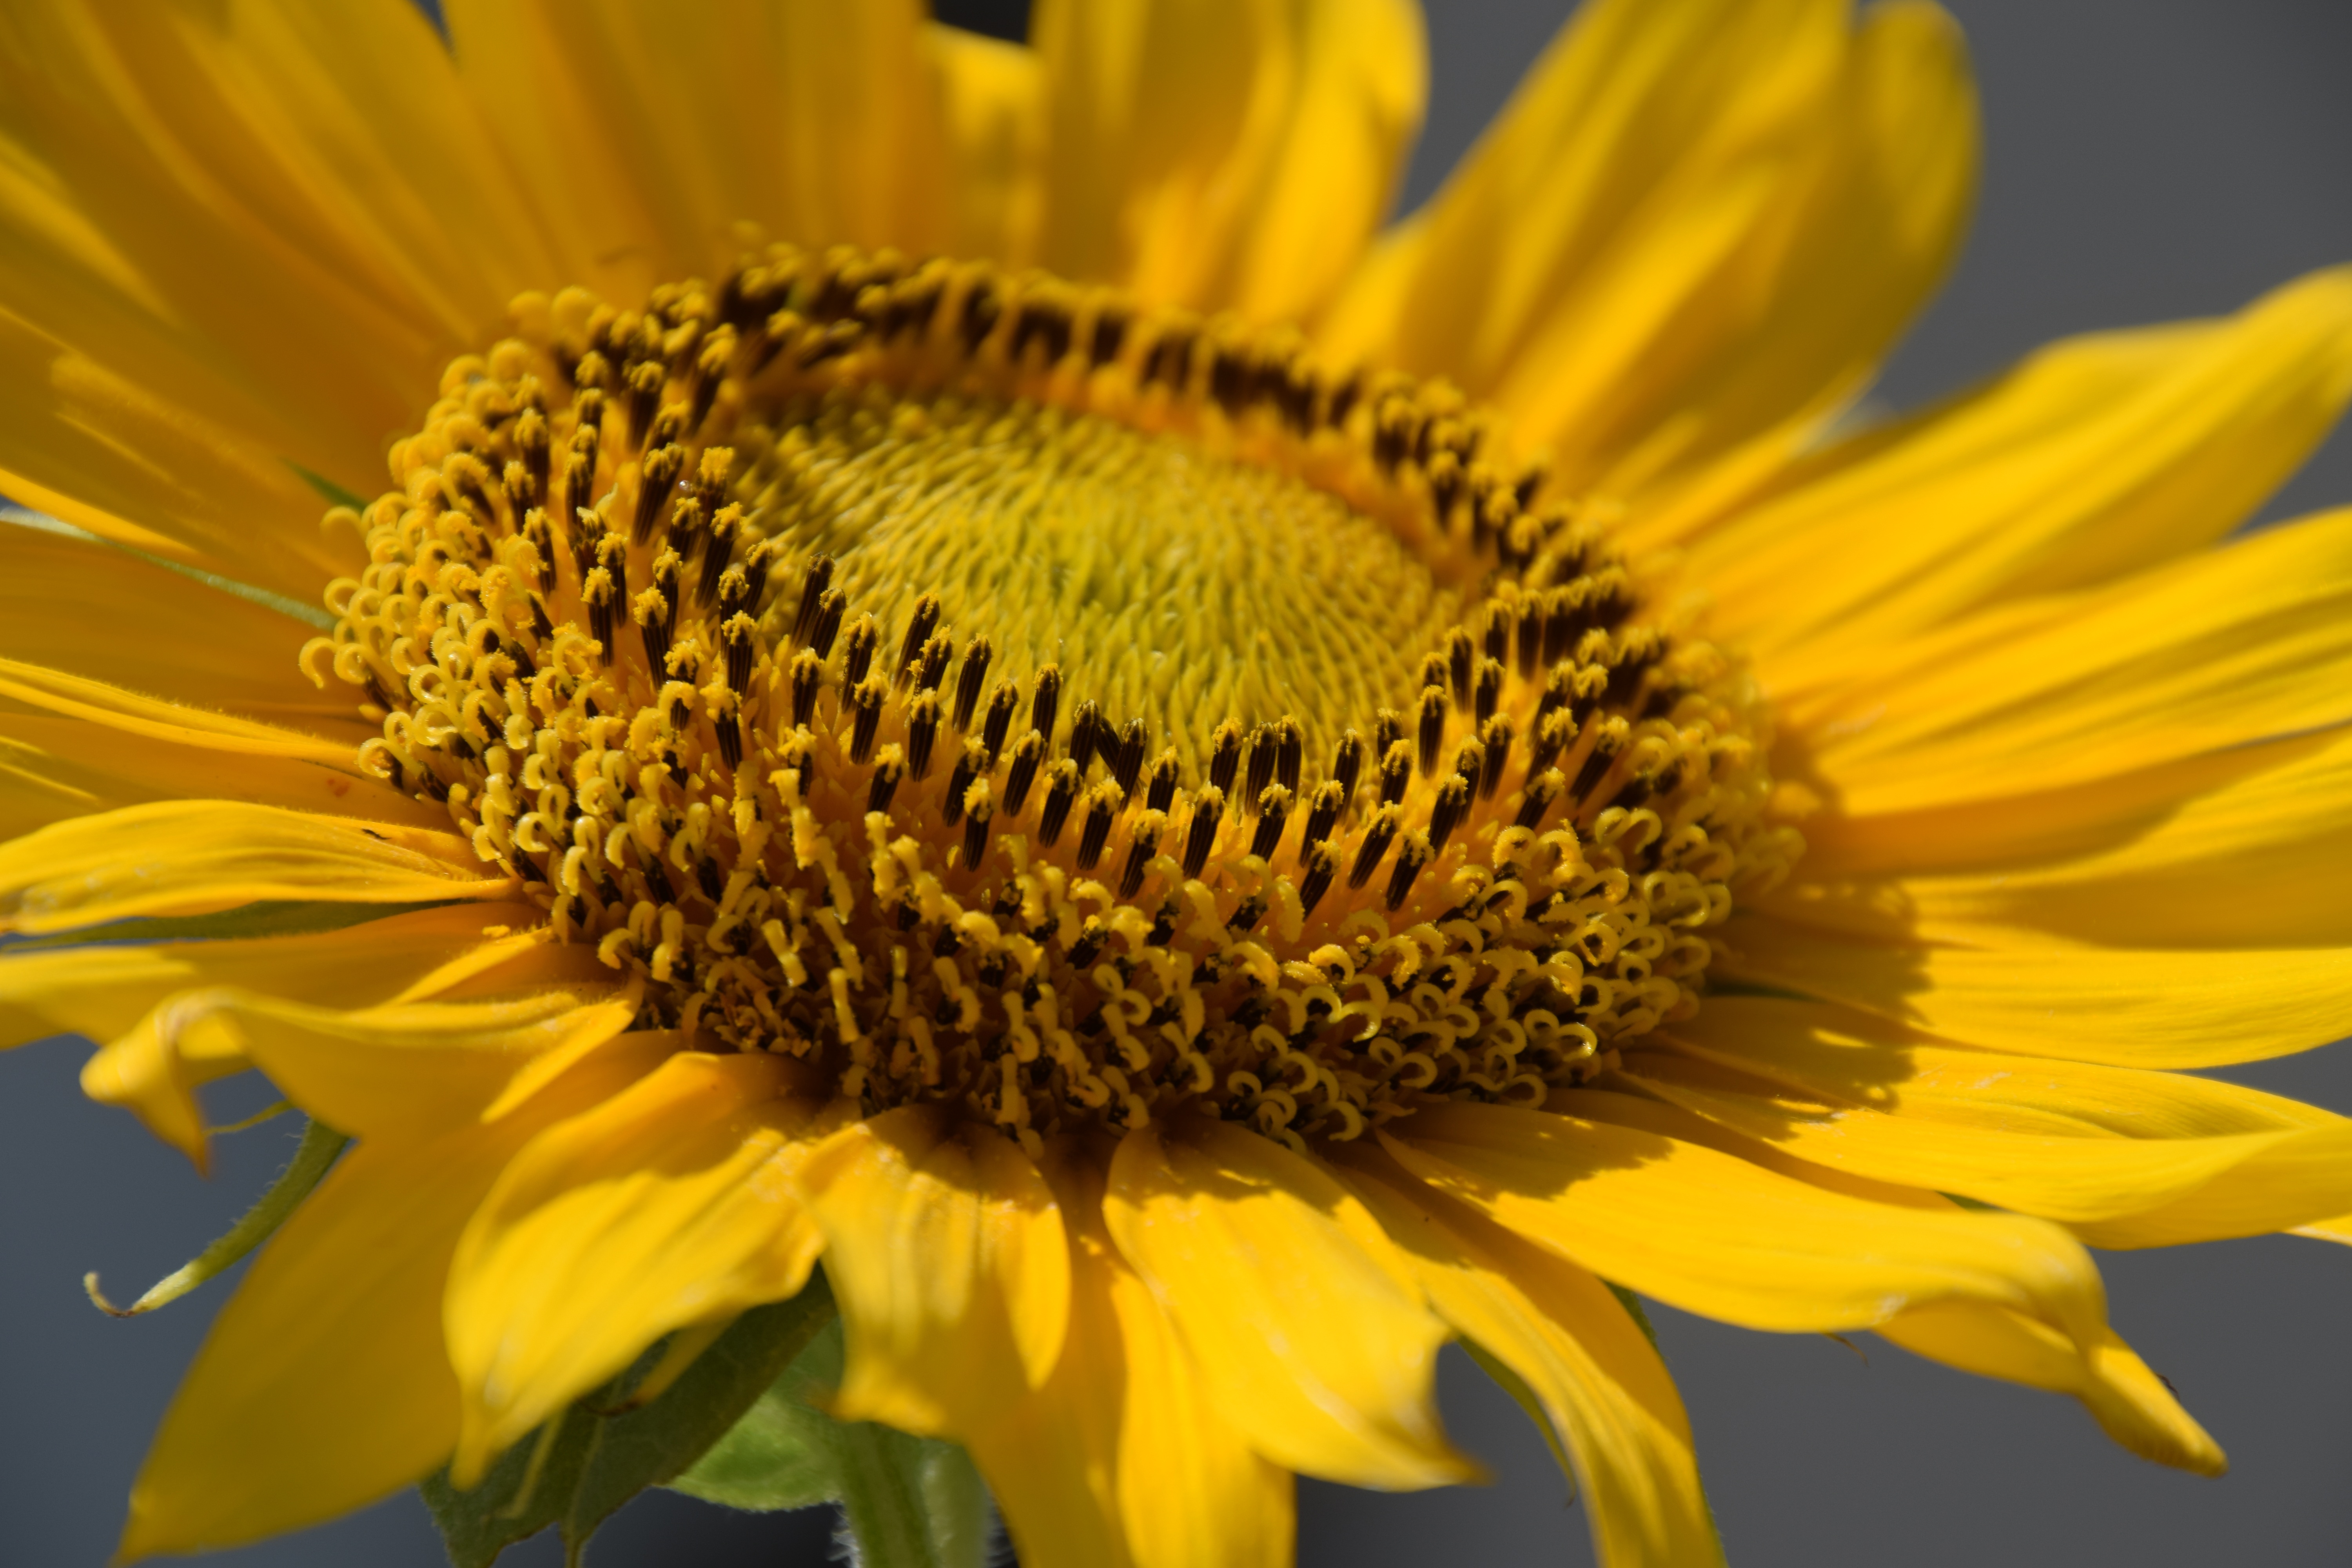
nature, blossom, plant, flower, petal, pollen, botany, yellow, flora, sunflower, close up, bright, vegetarian food, nectar, macro photography, flowering plant, honey bee, daisy family, sunflower seed, plant stem, land plant